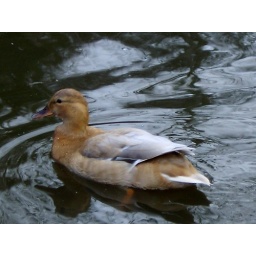
duck in water